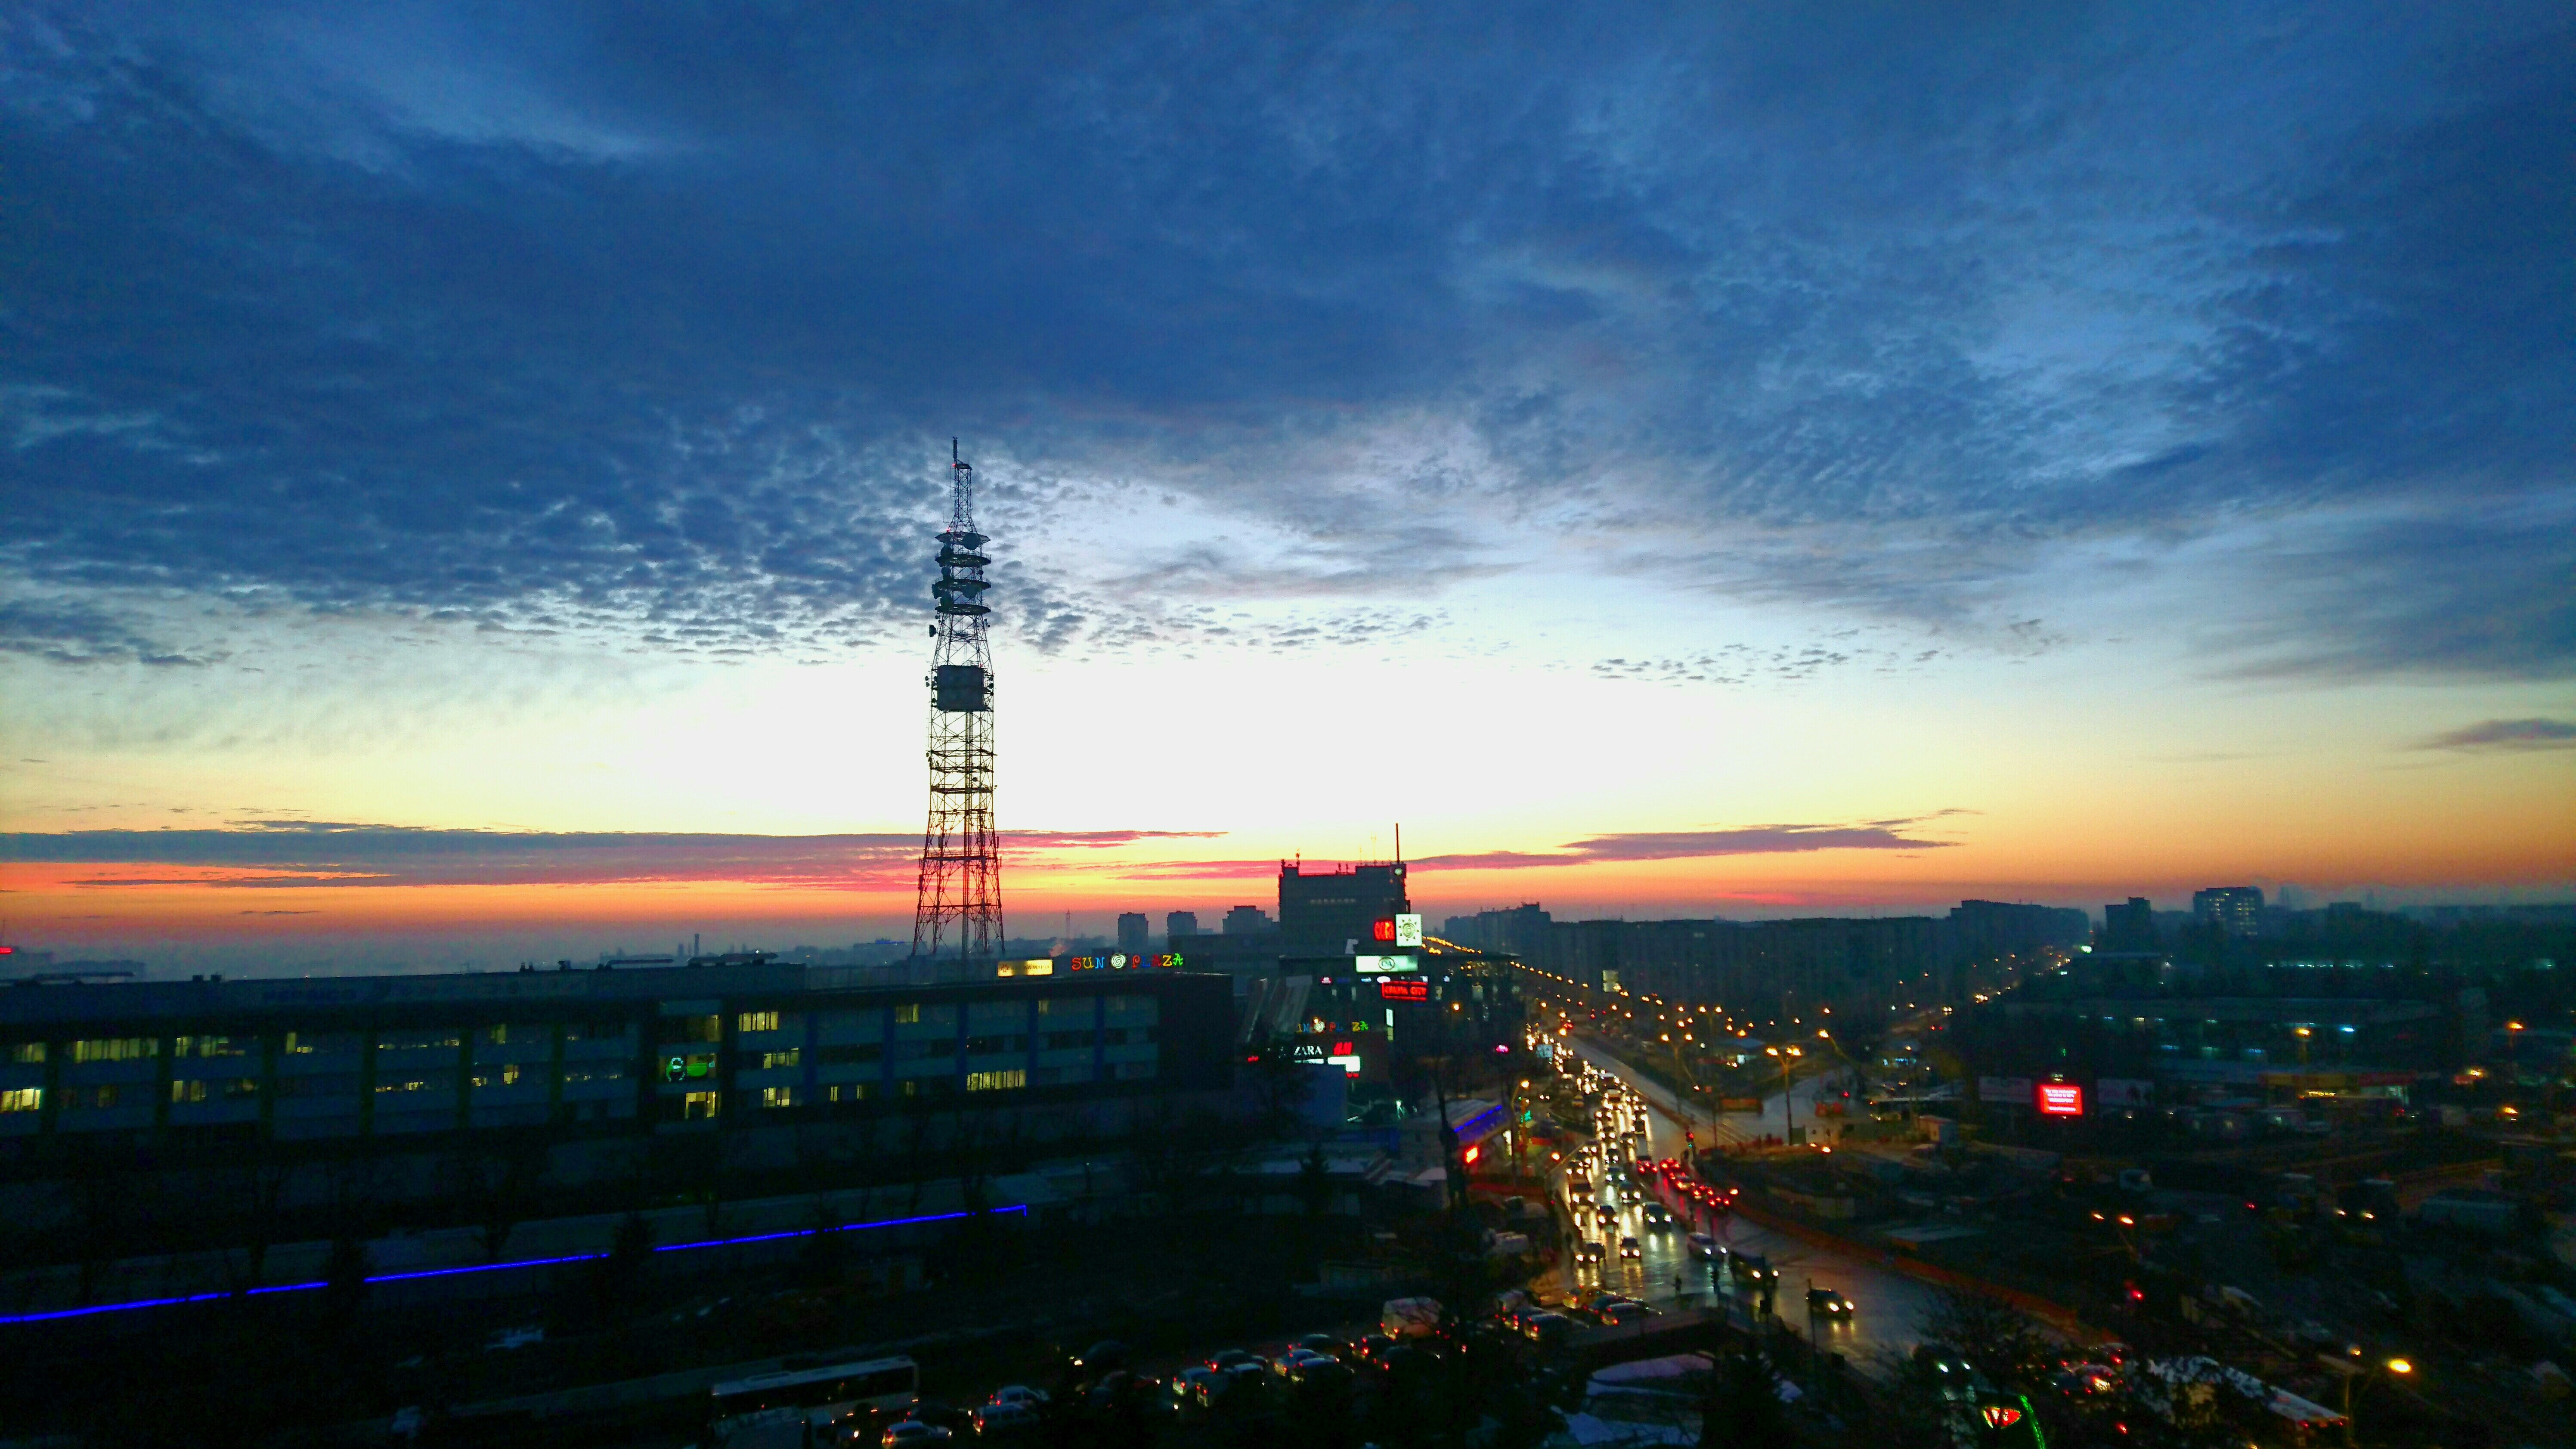
horizon, cloud, sky, sunrise, sunset, skyline, night, sunlight, morning, dawn, city, skyscraper, cityscape, panorama, dusk, evening, tower, afterglow, atmosphere of earth